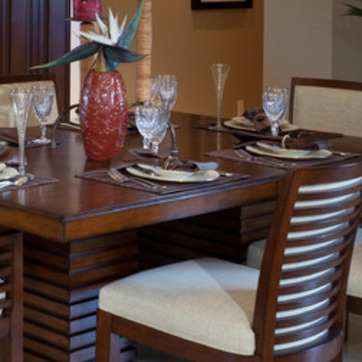
Material: ceramic